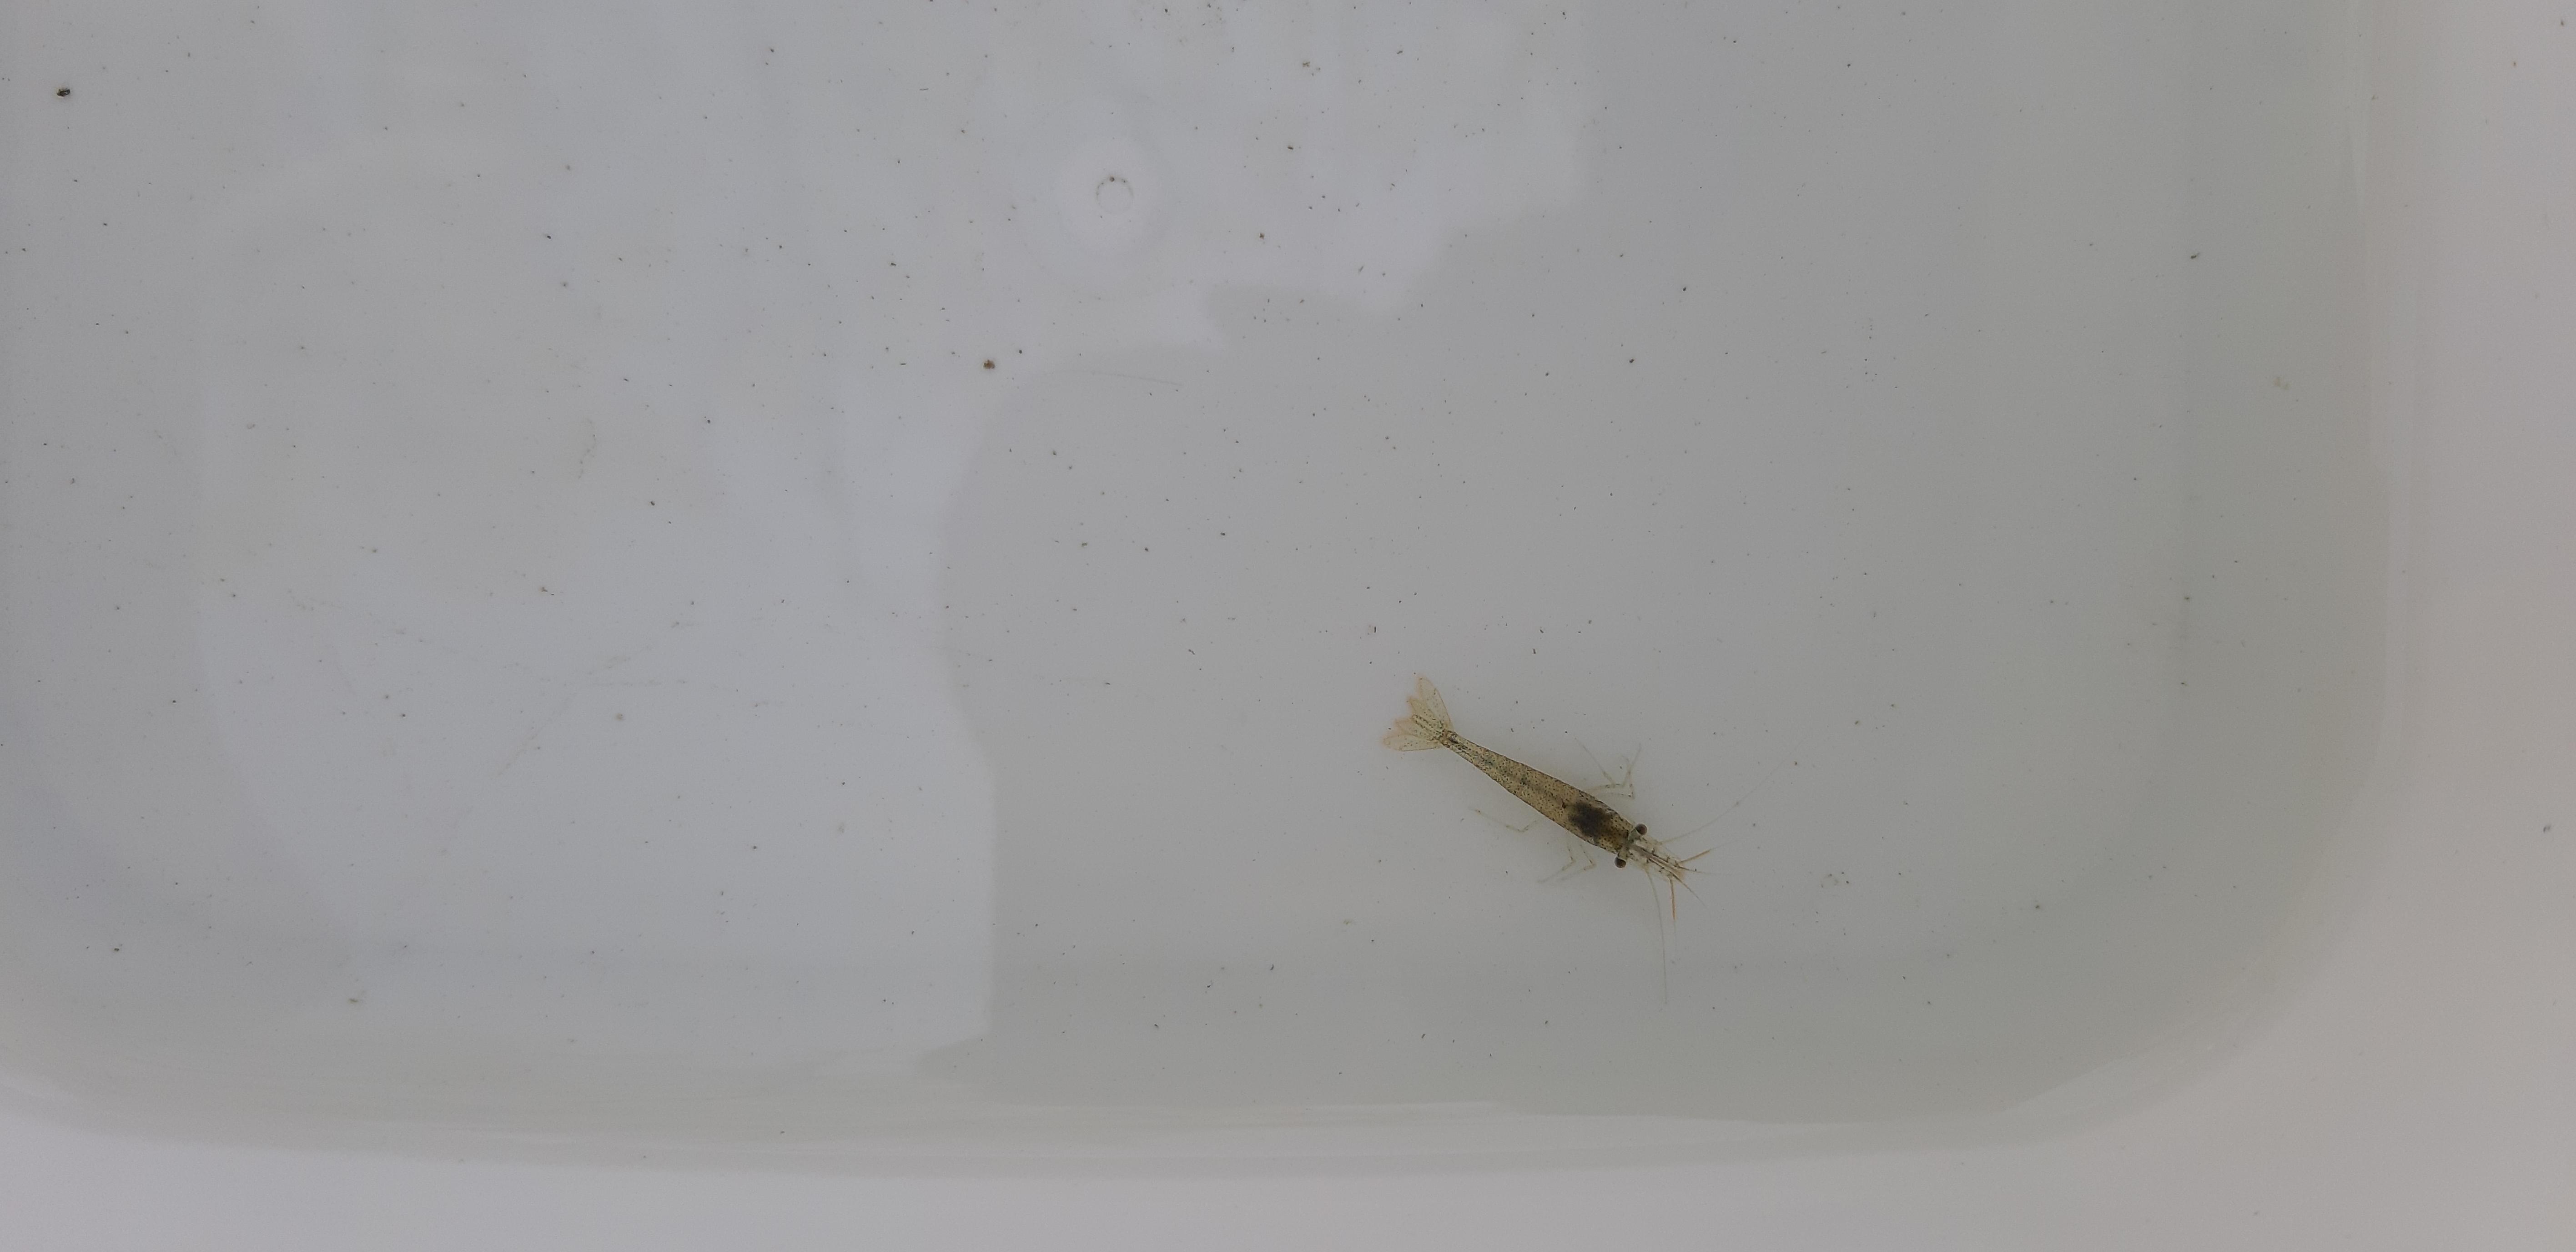
Macroinvertebrate group: crabs_and_shrimps